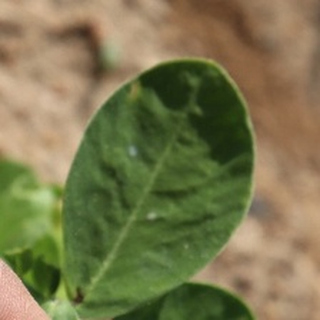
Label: healthy_groundnut